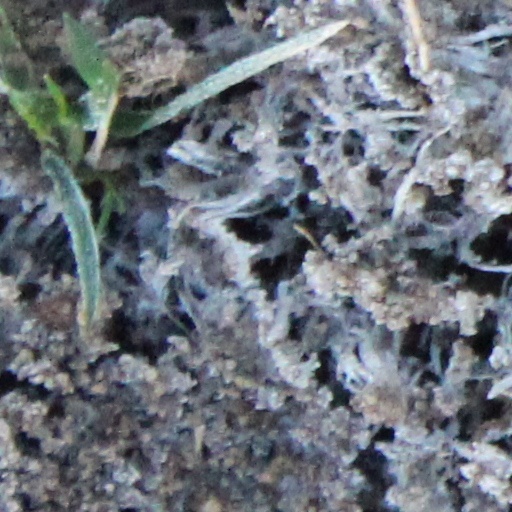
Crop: wheat